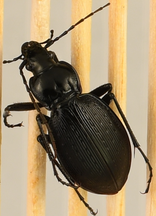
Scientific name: Carabus goryi
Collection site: Mountain Lake Biological Station NEON (MLBS), plot MLBS_009